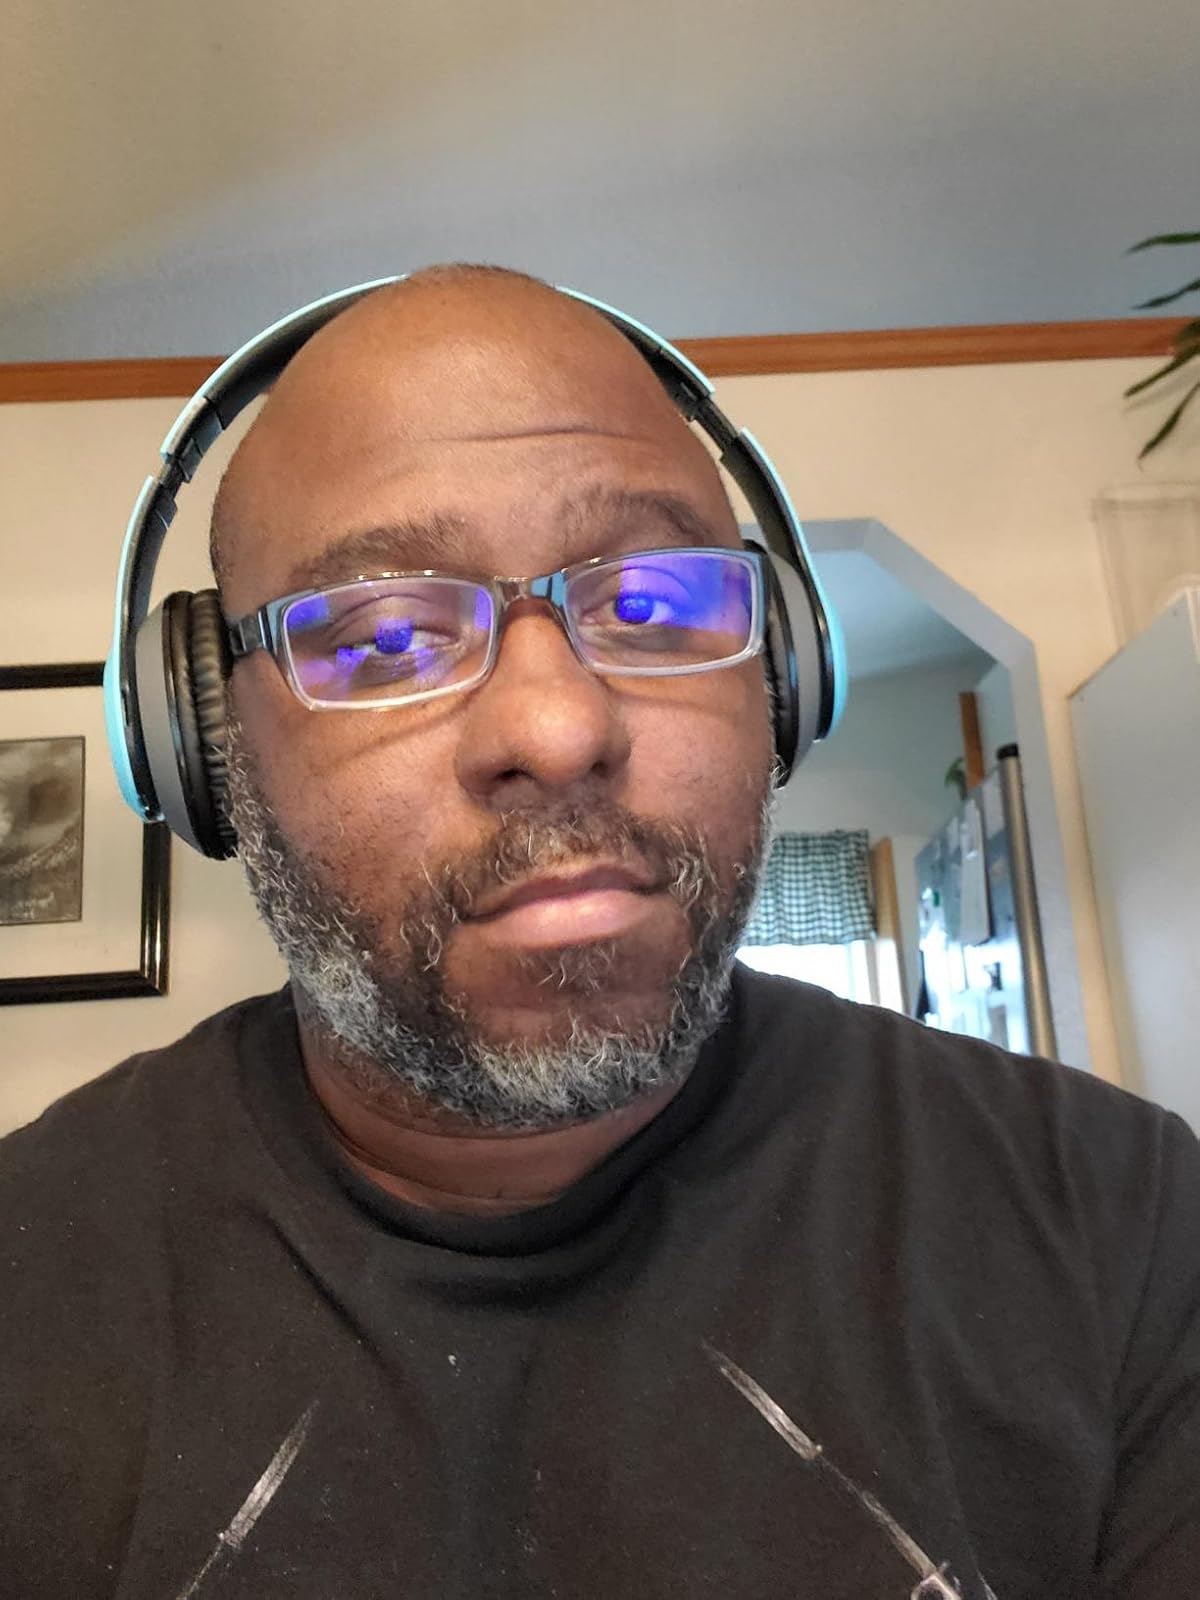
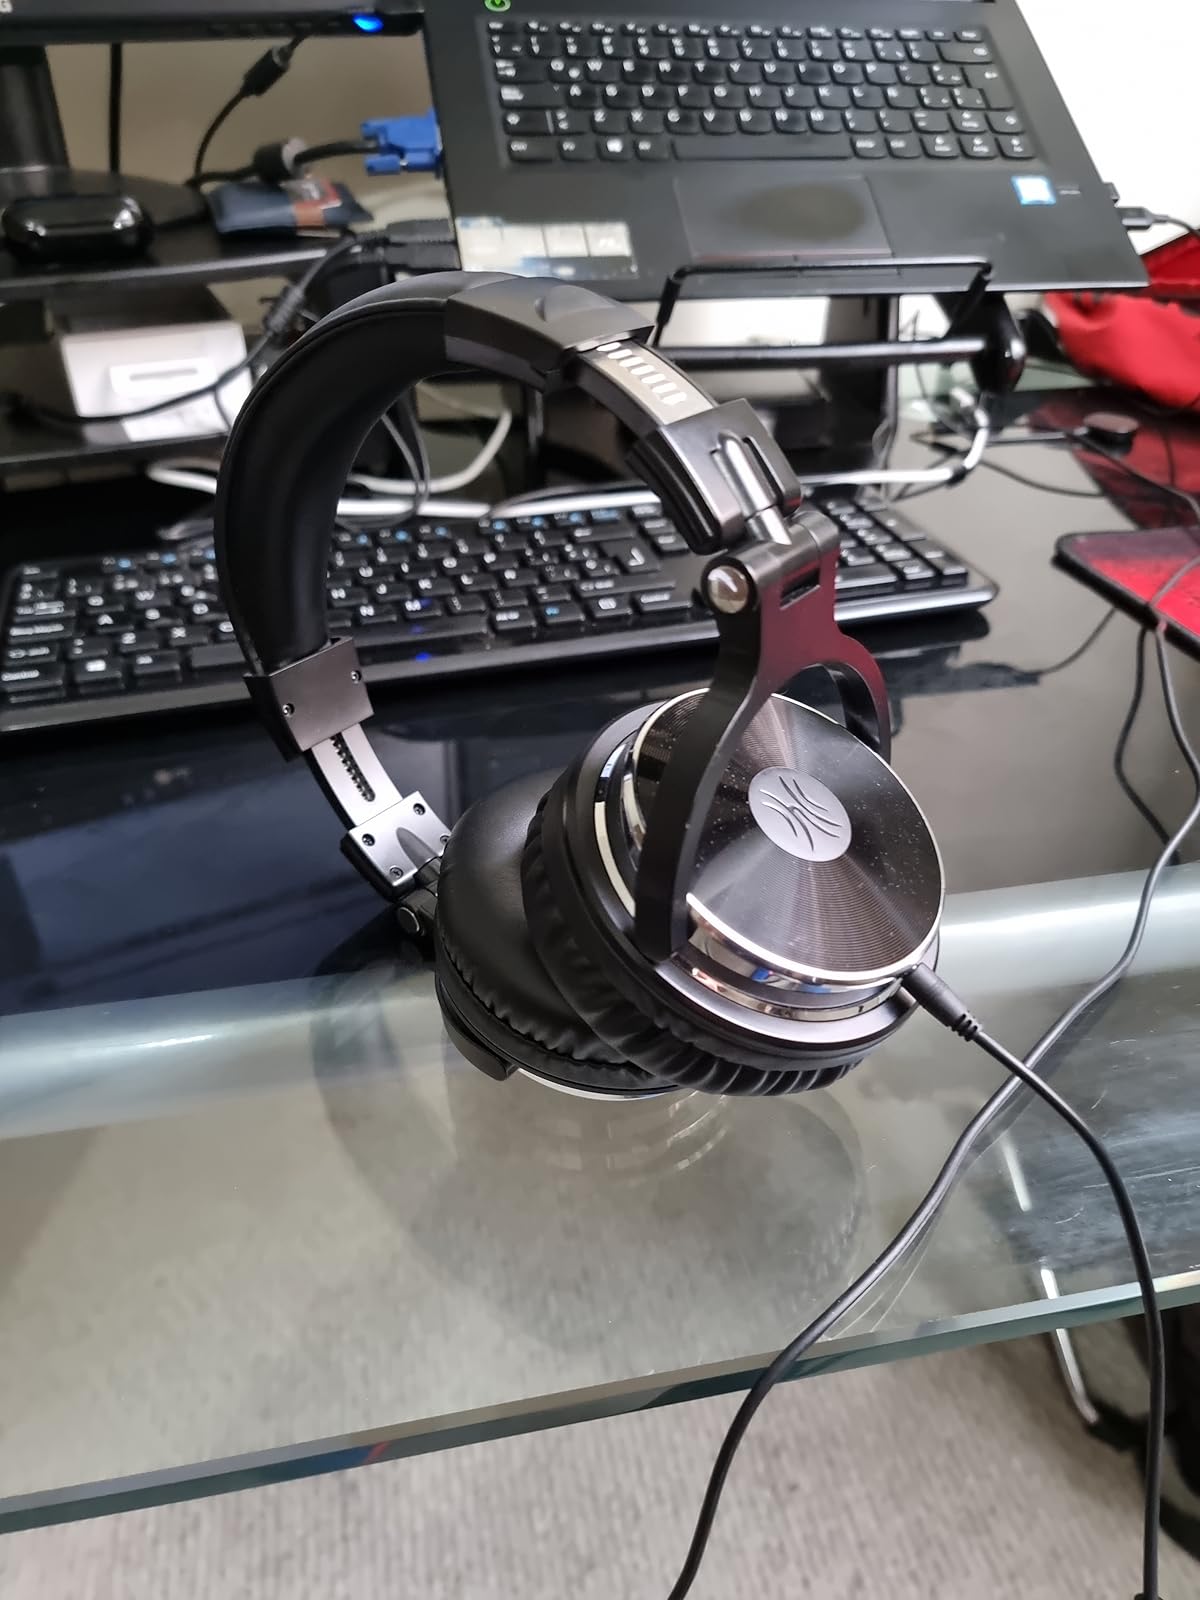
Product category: headphones
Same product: no